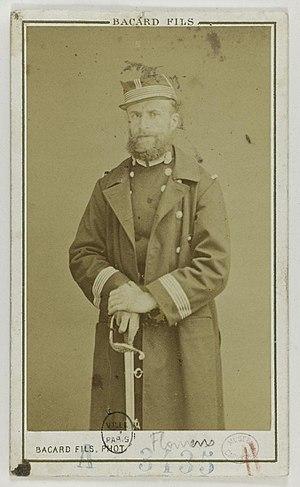
fr:Gustave Flourens
Gustave Flourens est un universitaire et homme politique français né le 4 août 1838 à Paris et tué par les soldats versaillais à Rueil-Malmaison le 3 avril 1871. C'est une personnalité de la Commune de Paris.